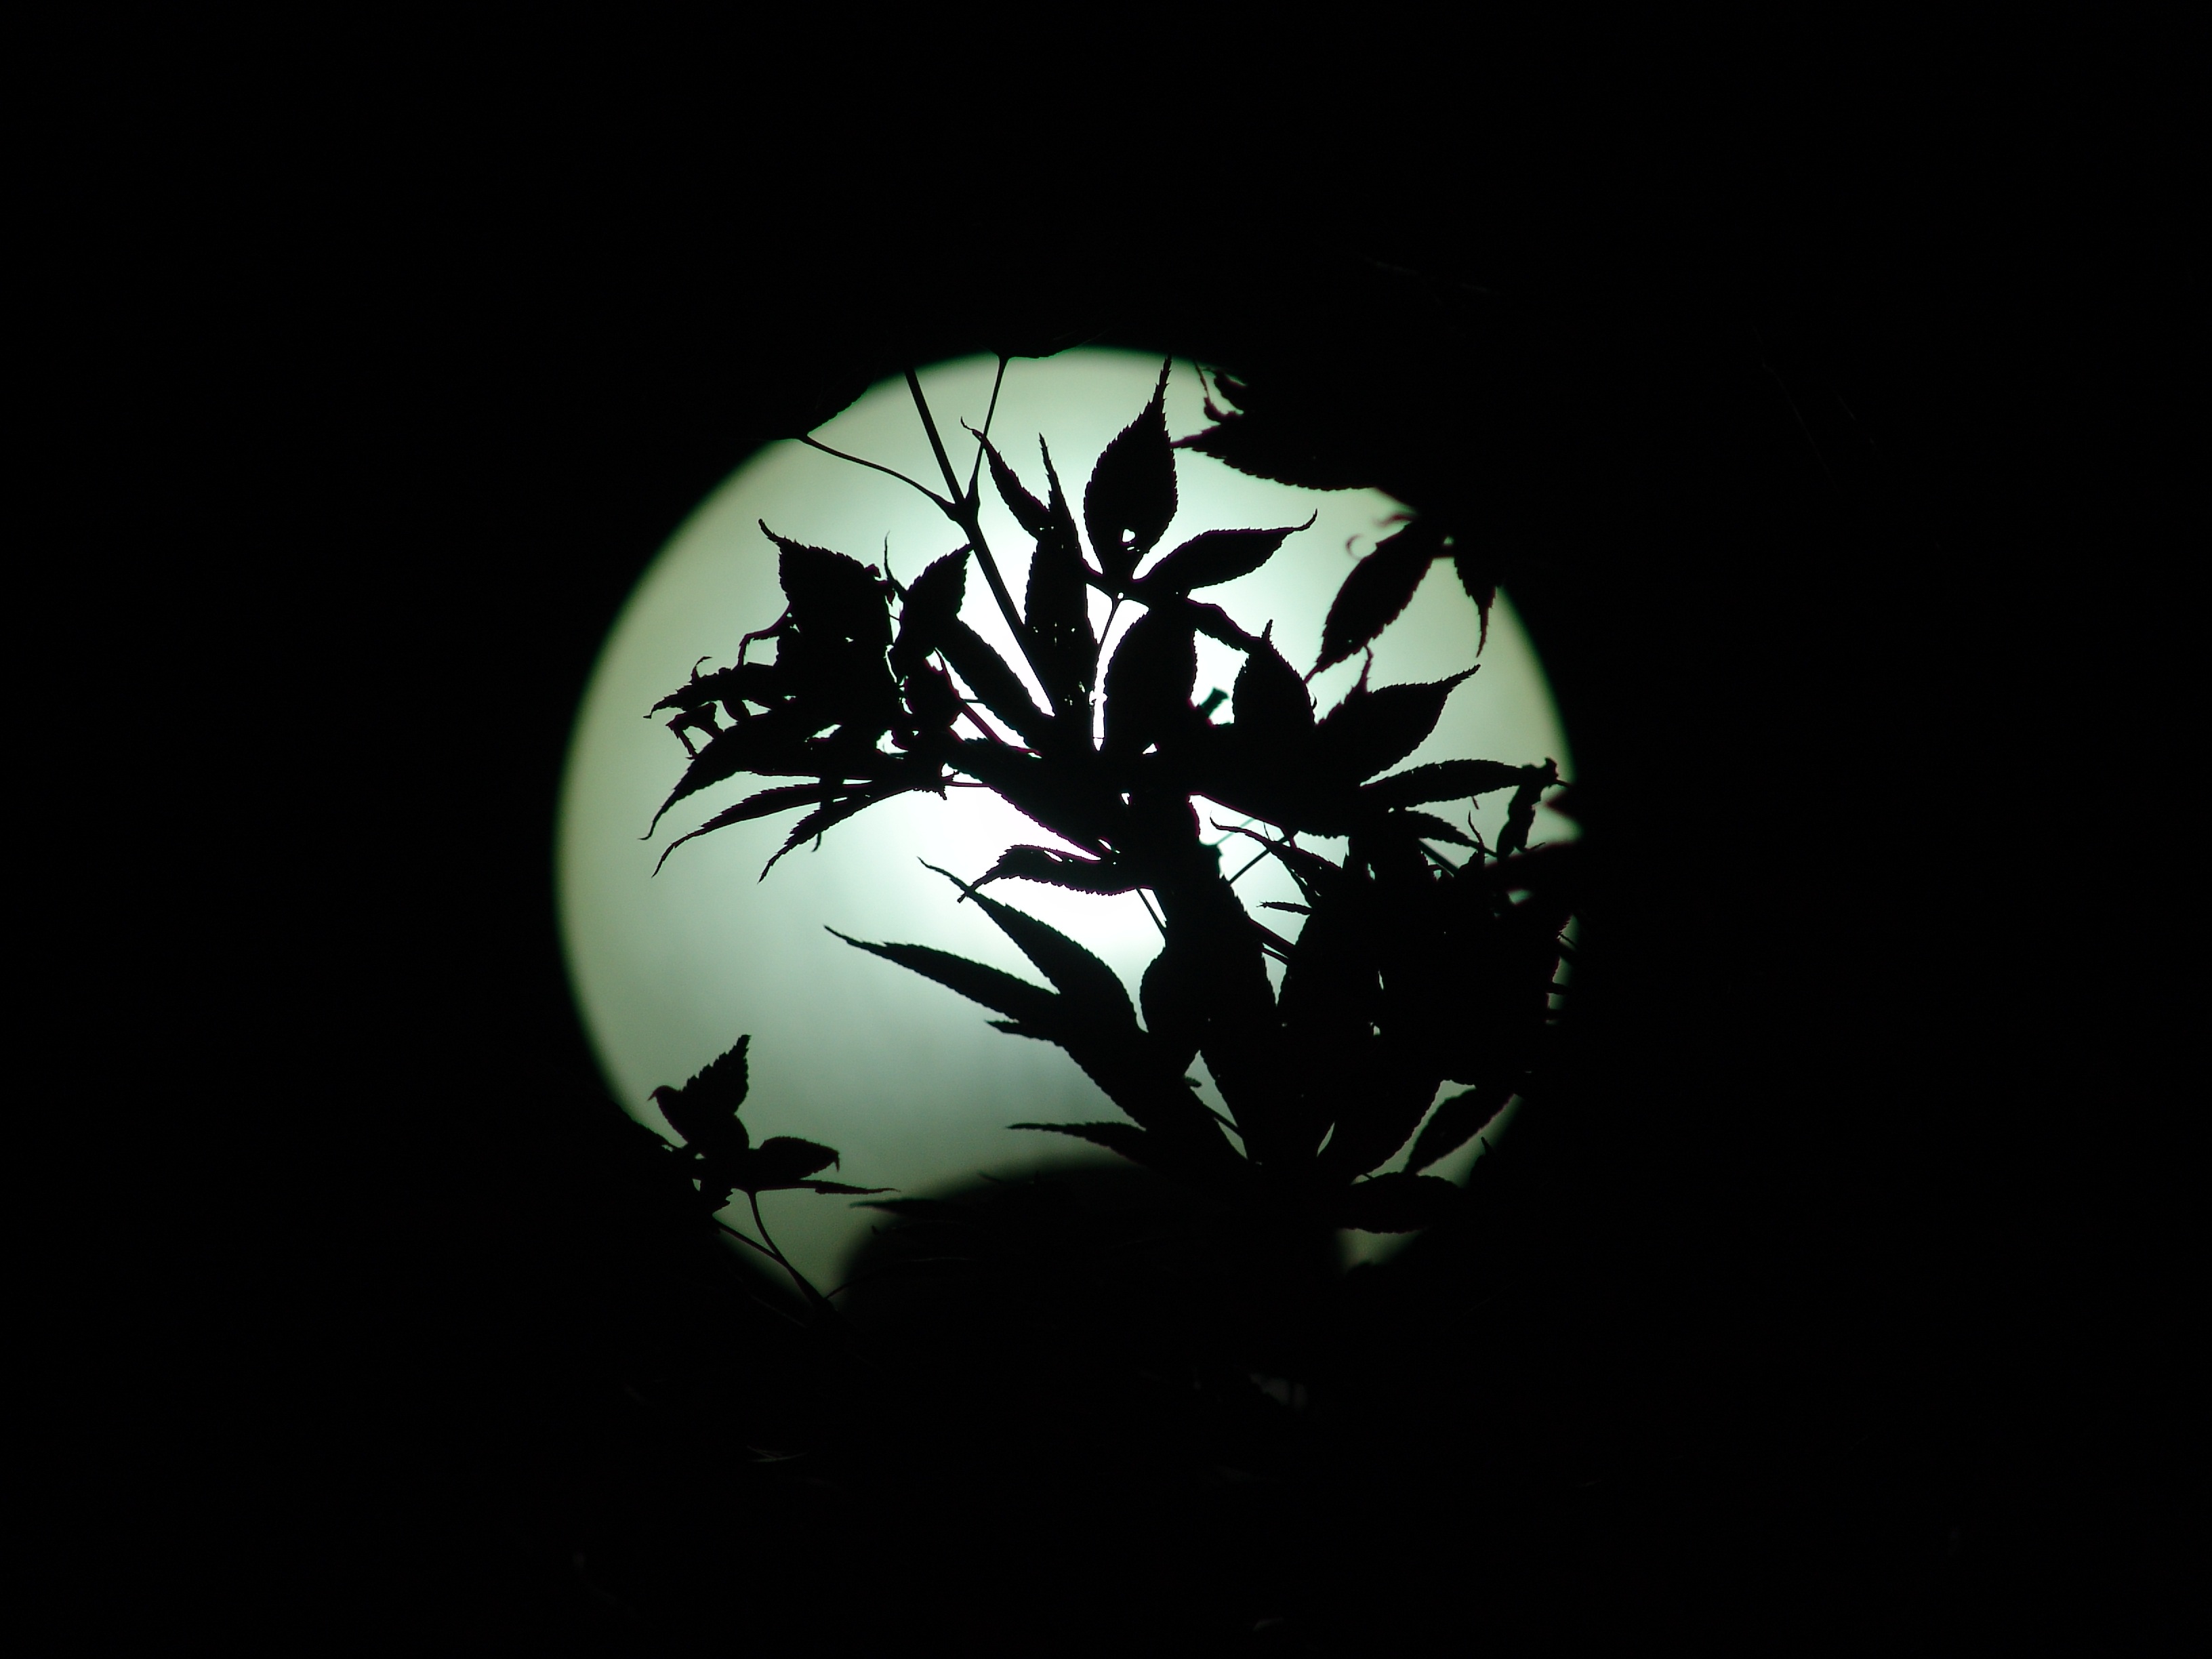
silhouette, light, black and white, night, leaf, green, reflection, shadow, darkness, black, lighting, moon, circle, maple leaf, earth, illustration, sphere, shape, night view, macro photography, street lights, monochrome photography, computer wallpaper